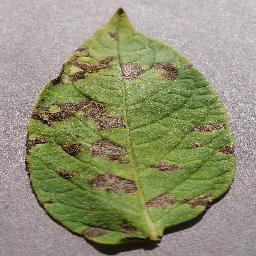
Label: Potato___Early_blight